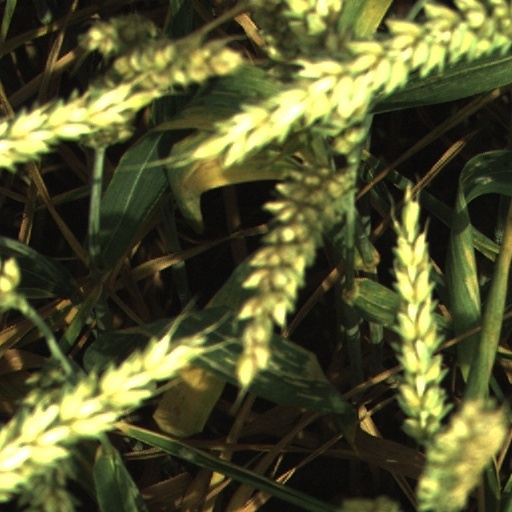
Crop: wheat